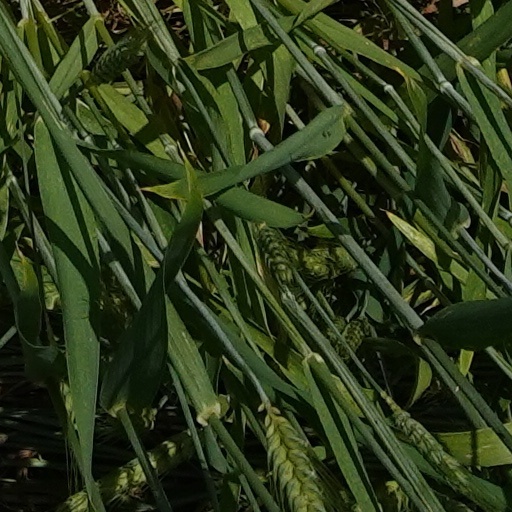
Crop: wheat